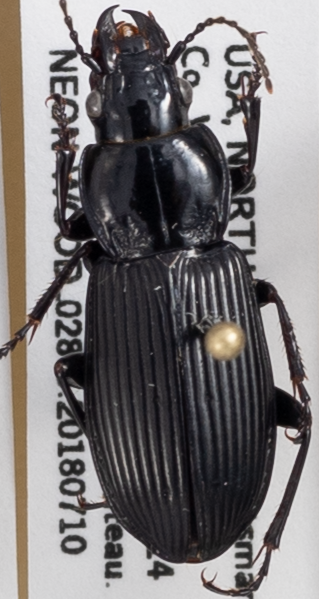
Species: Pterostichus melanarius melanarius
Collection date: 2018-07-10
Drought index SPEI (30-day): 0.396
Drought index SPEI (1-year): -0.404
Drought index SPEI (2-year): -0.172